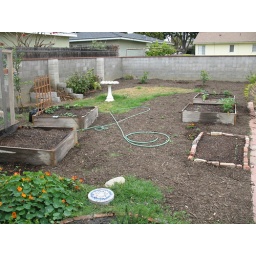
Front bed surrounded by bricks is planted with zinnia, marigold, statice, allyssum and other mixed flower seeds.